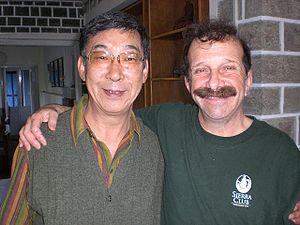
Tendzin Choegyal né en mars 1946 à Lhassa au Tibet, frère cadet du 14ᵉ dalaï-lama, a été reconnu comme le 16ᵉ Ngari Rinpoché.
Robert Zorba Paster, docteur en médecine, est un médecin et animateur radio.